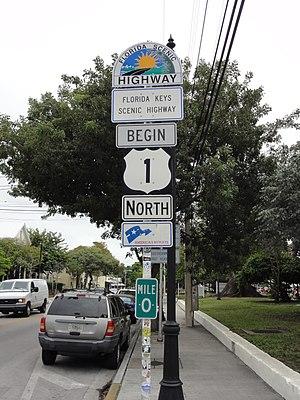
L'U.S. Route 1 est une route des États-Unis qui longe toute la côte est du pays. Partant de Key West à l'extrême sud de la Floride, elle remonte jusqu'à la frontière canadienne dans le Maine. Son tracé a été ensuite repris par l'Interstate 95 qui la longe en grande partie, bien qu'elle s'enfonce plus dans les terres entre Jacksonville et Petersbourg.